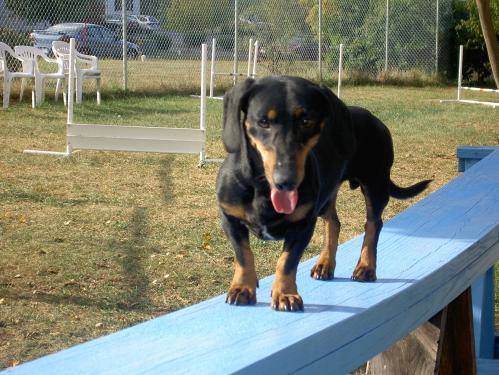
Label: dog